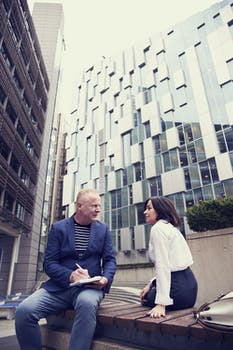
Label: No Watermark